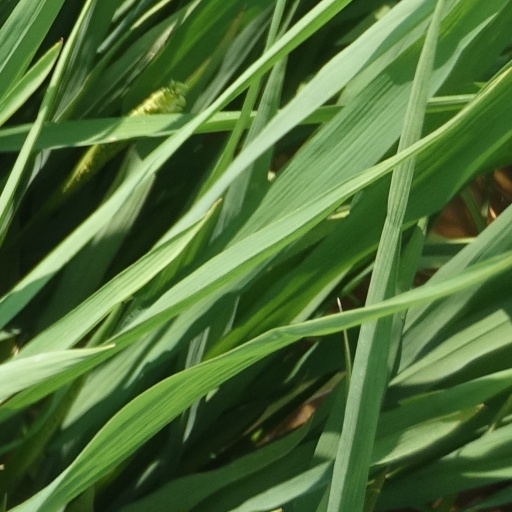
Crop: rice